What Shadows We Pursue

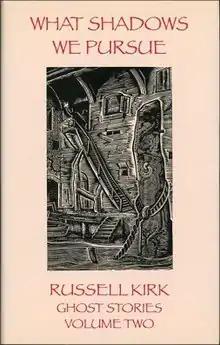
First edition, cover art by author

What Shadows We Pursue (2003), subtitled "Ghost Stories, Volume Two", is a posthumously published collection of short stories by Russell Kirk (1918–1994). It is the second of two such hardcover collections from Ash-Tree Press, a noted contemporary publisher of classic ghost stories. Together with the previous companion volume, "Off the Sand Road" (2002), it contains the entire corpus of Kirk's short fiction—the only such undertaking by any publisher—including some pieces not easily categorized as ghost stories.